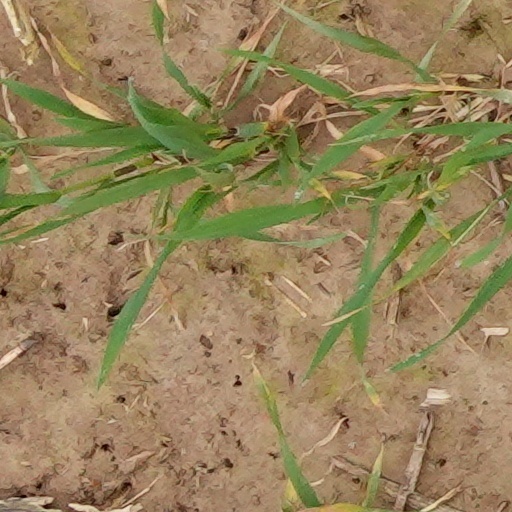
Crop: wheat